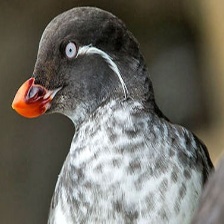
Species: PARAKETT  AUKLET
Scientific name: AETHIA PSITTACULA